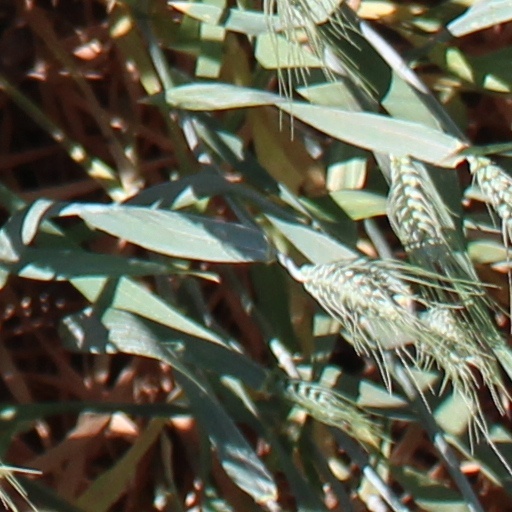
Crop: wheat